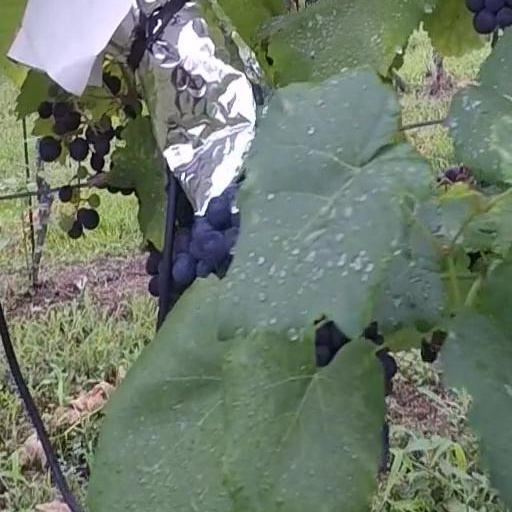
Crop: grape